Alfa Romeo 156

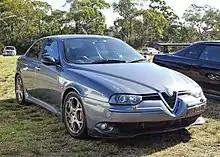
156 GTA

The 3.2-litre "Bussone" V6 engine (The big Busso, so-called after legendary Alfa Romeo engineer Giuseppe Busso). This engine is praised universally for its sound and revving capabilities.